Wabeno, Wisconsin

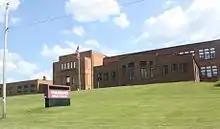
Wabeno High School

The Wabeno Area School District draws students from several area communities, including Lakewood, Townsend, Carter, Blackwell, and Freedom. The district consists of one elementary school and one high school.